Lai Ruoyu

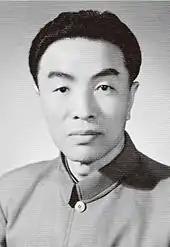
Lai Ruoyu

Lai Ruoyu (January 1, 1910 – May 20, 1958) was a People's Republic of China politician. He was born in Wutai County, Shanxi Province. He joined the Chinese Communist Party in 1929. He was the Chinese Communist Party Committee Secretary of his home province from September 1950 to October 1952 and Governor from February 1951 to May 1952. He died of illness in Beijing.